Question: What are the ducks doing?
Tambaya: Me agwagin sukeyi?
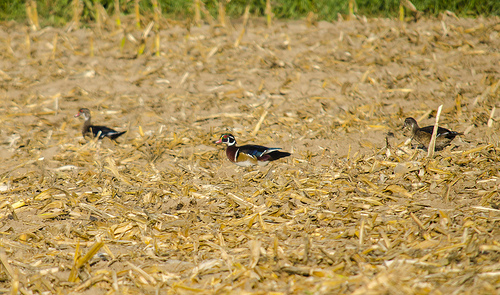
Answer: Walking.
Amsa: Tafiya.